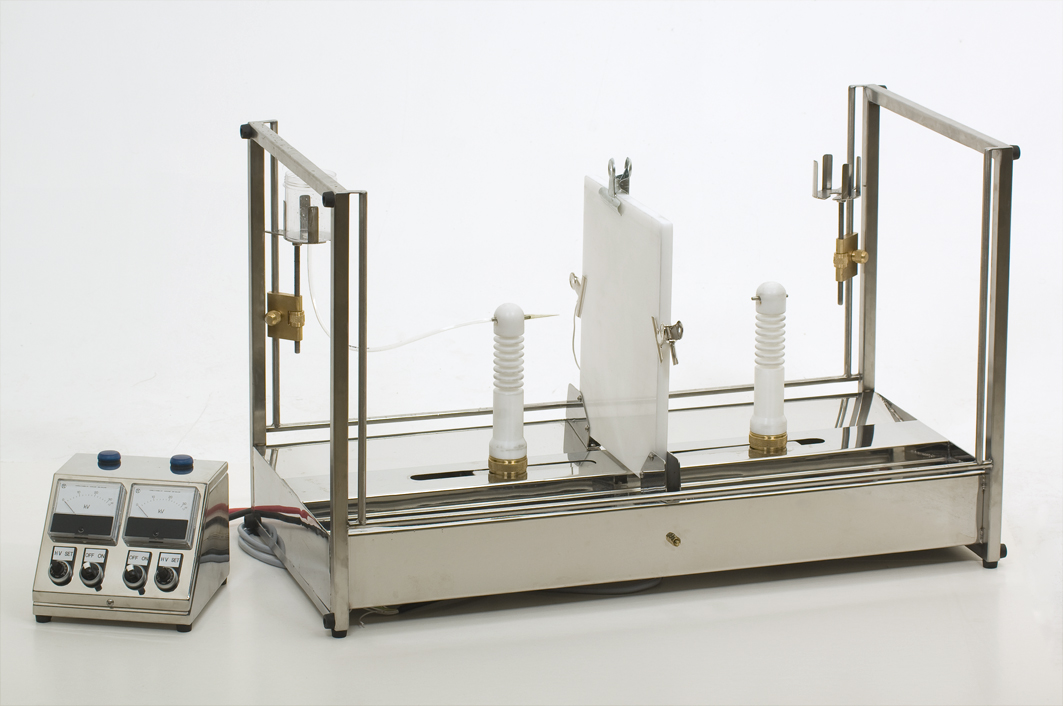
An Electrospinz Ltd Doris type laboratory electrospinning machine
Specialty: lab-equipment
Image credit: Robert Lamberts